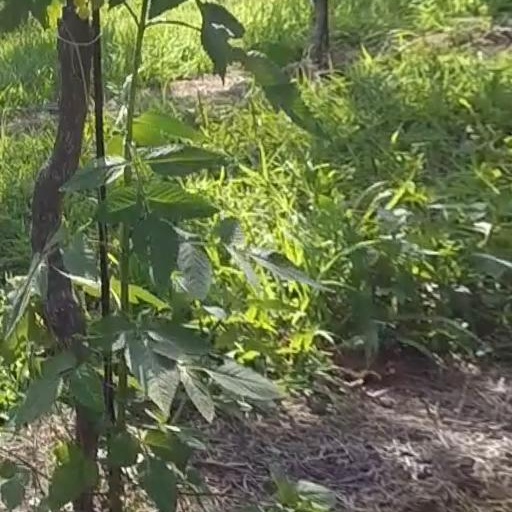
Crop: grape